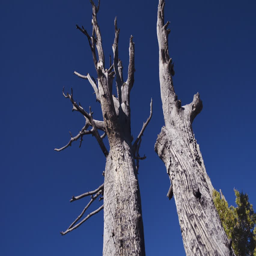
low angle shot of dry trees with no leaves on them on blue sky background .